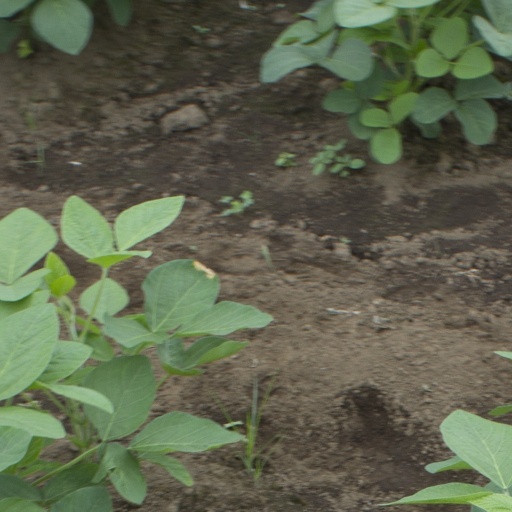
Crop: soybean